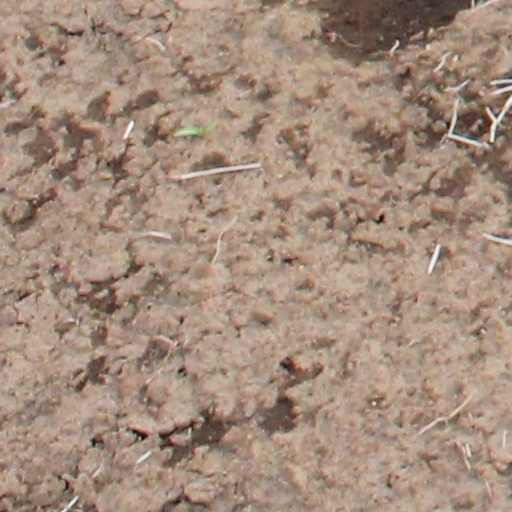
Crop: wheat